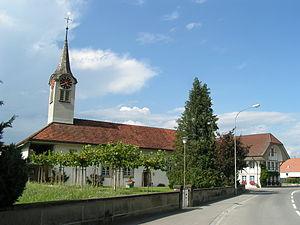
Kappelen, appelée en français Chapelle, est une commune suisse du canton de Berne, située dans l'arrondissement administratif du Seeland.